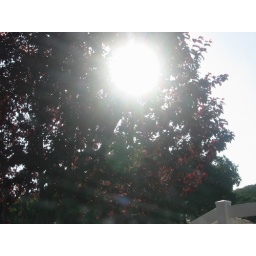
an orange tree in our back yard